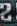
Number: 2